Fogamaʻa Crater

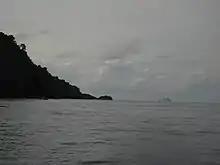
Steps Point, the most southerly point of Samoa (excluding Rose Atoll).

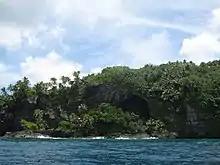
A large cave in the lava formation at Larsen's Bay.

Fogamaa Crater is a valley basin on Tutuila Island, American Samoa, immediately north of Larsen Bay. It is within the village of Futiga, just below Logotala Hill. It is also known as Hidden Beach or Larsen’s Cove.